Salsbruket Chapel

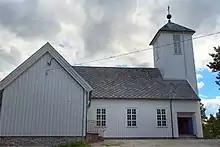
View of the church

Salsbruket Chapel is a parish church of the Church of Norway in Nærøysund Municipality in Trøndelag county, Norway. It is located in the village of Salsbruket. It is one of the churches for the Nærøy parish which is part of the Namdal prosti (deanery) in the Diocese of Nidaros. The white, wooden church was built in a long church style in 1950 using plans drawn up by the architect Arne Sørvig. The church seats about 260 people. The chapel was consecrated on 27 August 1950 by Bishop Arne Fjellbu.